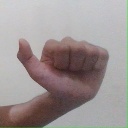
अक्षर: त